Autobianchi A112

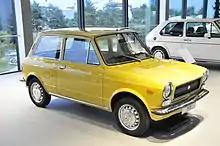
1971 Autobianchi A112 (first series)

The A112 was available only with a 3-door body. It was offered with the OHV engine of 903 cc from the Fiat 850 capable of attaining 42 PS (31 kW). The Autobianchi represented the first appearance of this engine in a front-engine, front-wheel drive configuration which would later become familiar to a wider range of drivers in the top selling Fiat 127 and its derivatives. Claimed power increased to in 1971, but without any mechanical changes having taken place. Performance remained unchanged as well, this was most likely simply a correction to the claimed output.